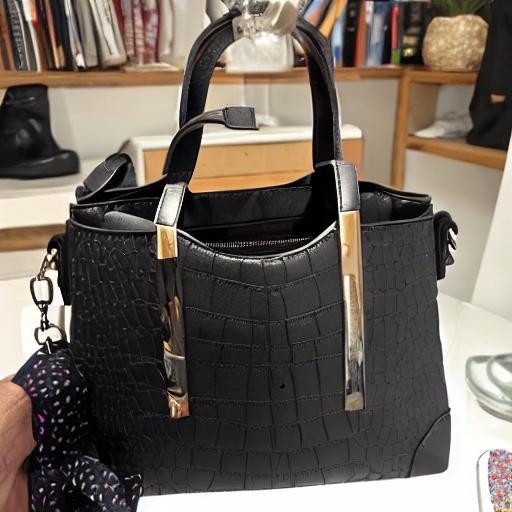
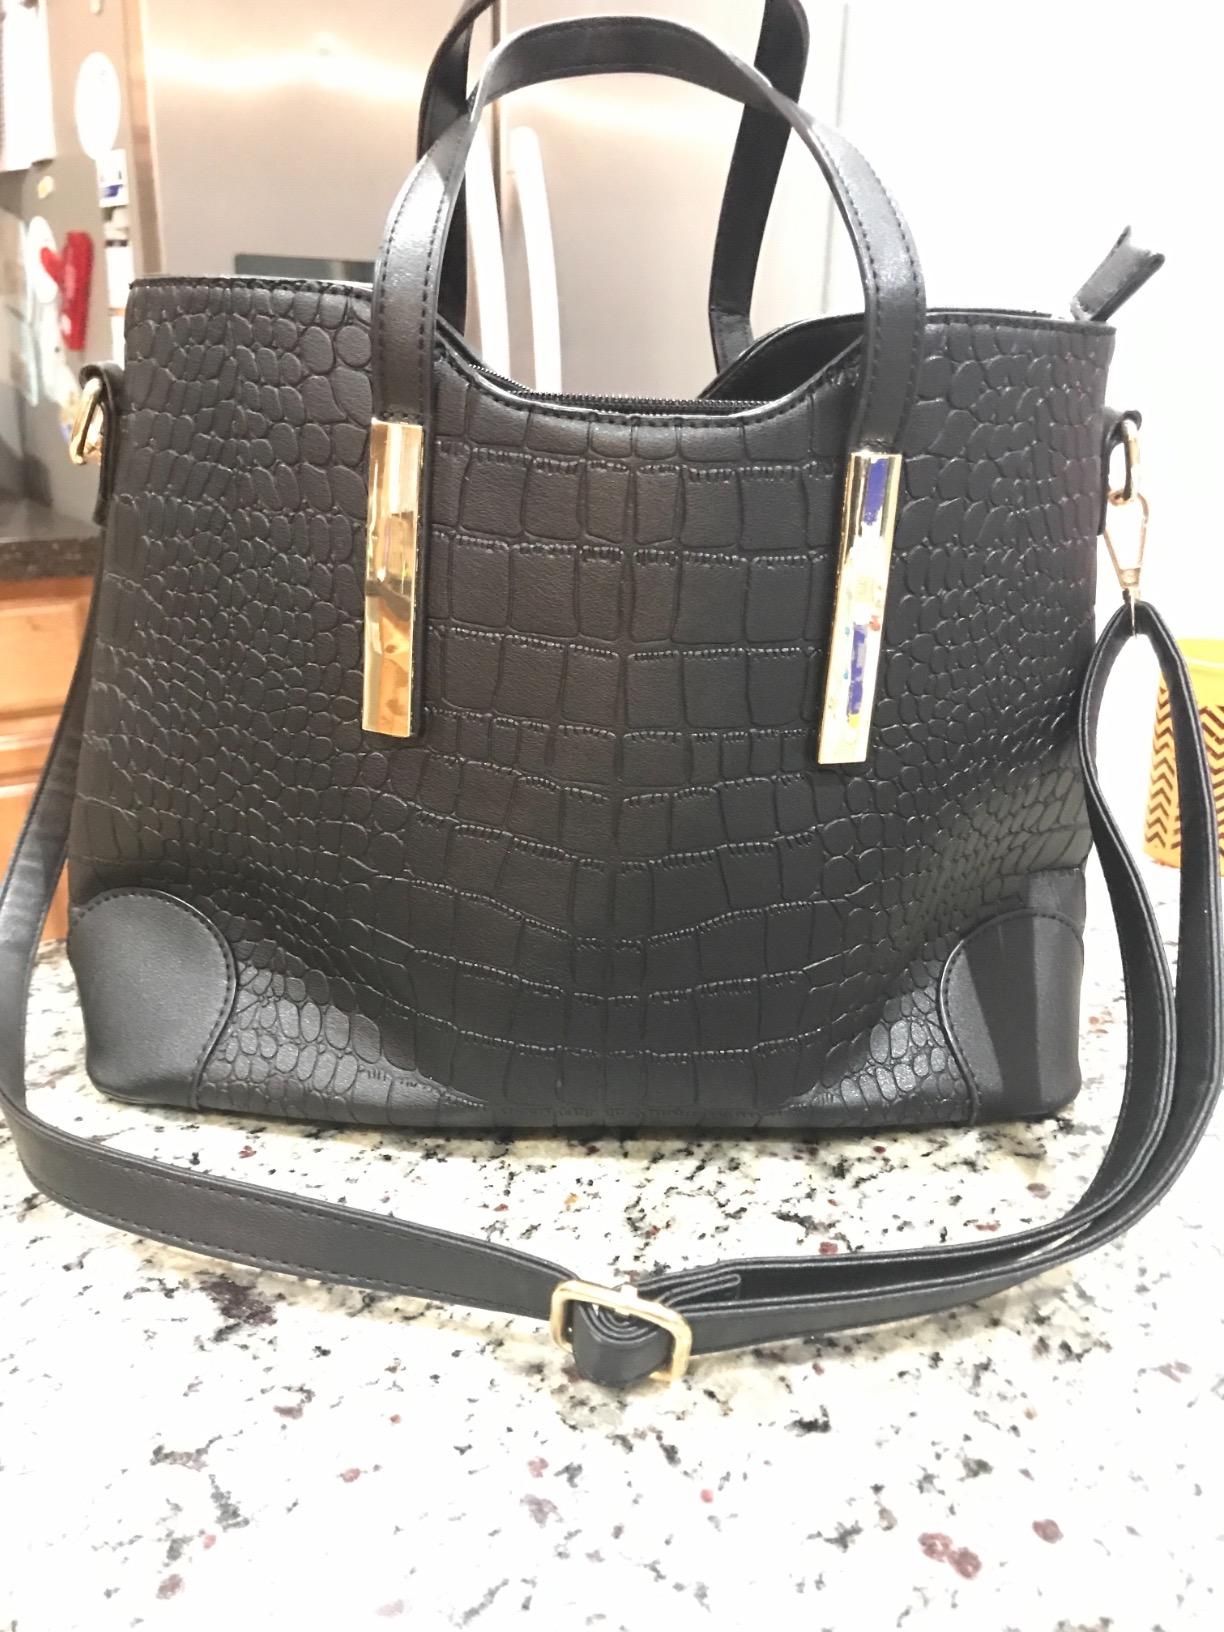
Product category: accessories_handbag
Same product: no